Aankhen (1993 film)

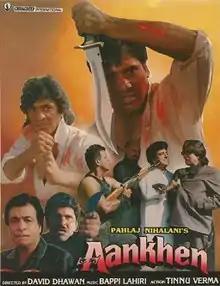
Theatrical release poster

 is a 1993 Indian Hindi-language action comedy film directed by David Dhawan and written by Anees Bazmee. It stars Govinda (in a double role), Chunky Pandey, Raageshwari, Ritu Shivpuri, Shilpa Shirodkar, Kader Khan, Sadashiv Amrapurkar, Shakti Kapoor and Raj Babbar. Along with Govinda, Kader Khan and Raj Babbar also play double roles.